Bruntsfield Links

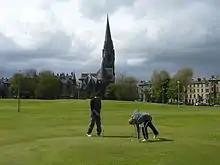
Young golfers at the 19th hole with the Barclay Church adjoining Wright's Houses behind

After James IV's Charter of 1508 allowed the Town Council to feu portions of the Burgh Muir quarriers began extracting sandstone from the Links. By an Act of Council dated 25 December 1695 lessees were granted the liberty of choosing "an aiker" on any part of the Links for a quarry, "the said aiker always being at ane distance from the place where the neighbours play at Goulf". Robert Chambers mentions golf being played on the Links at the time of a well-known local incident which he implies took place in the reign of Charles II, although the internal evidence points more to the later "Killing Time" of the 1680s. This would make it contemporaneous with the famous game of golf played by the Duke of York and John Patersone on Leith Links in 1682 (see Timeline of golf).